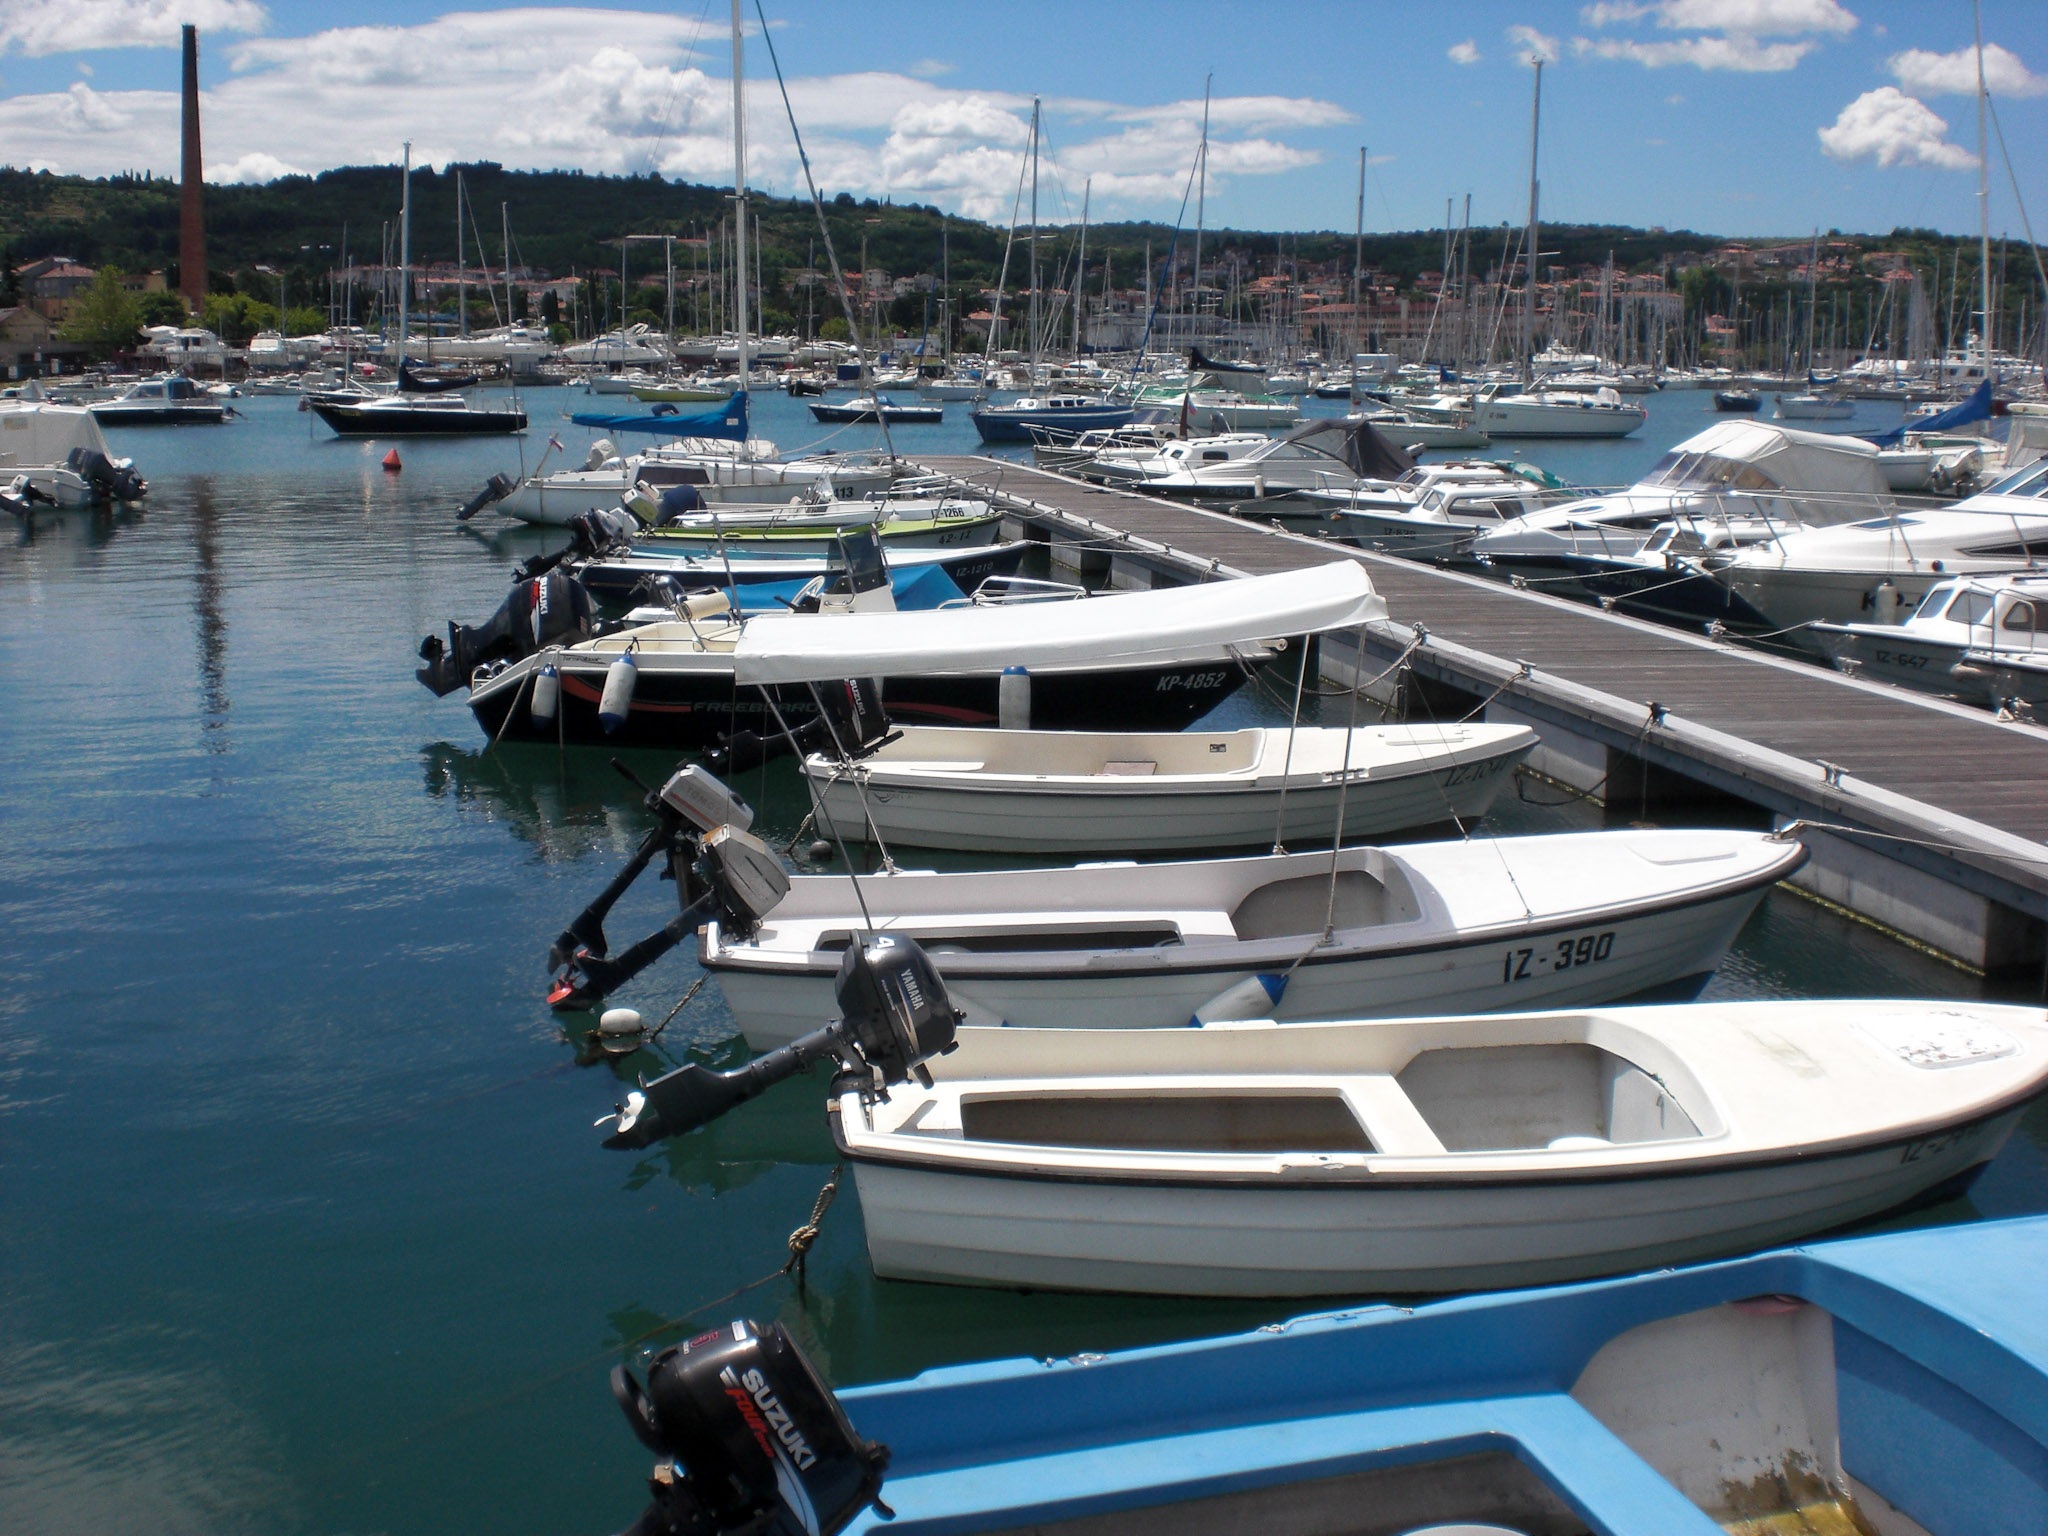
sea, water, dock, boat, vehicle, yacht, holiday, harbor, marina, port, boating, boats, ships, watercraft, watercraft rowing, swimming slovenia